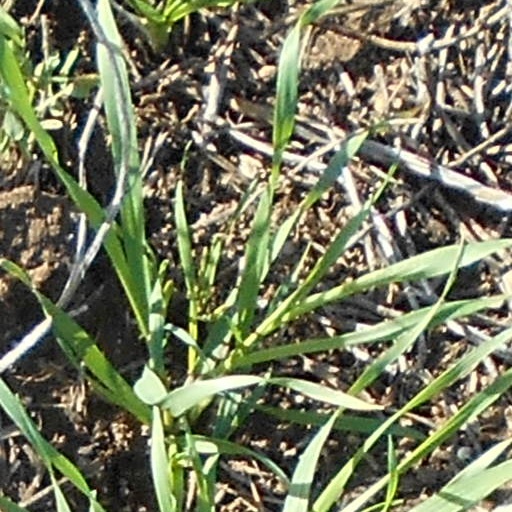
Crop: wheat